Mabel Leilani Smyth

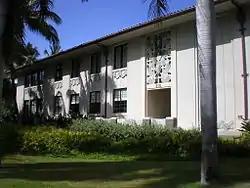
Mabel Smyth Memorial Building in Honolulu

Because her sister Eva was visually impaired, Mabel grew up in the role of care-giver. Sometime around the 1907 death of Captain Smyth, Mabel's family moved to Honolulu, where she completed her high school education. Mabel was counseled in her nursing career aspirations by Rev. Albert S. Baker, a medical doctor who was also her church pastor in Kona. He introduced her to James Arthur Rath and Ragna Helsher Rath who ran the health care facilities at Palama Settlement in Kalihi. Upon her graduation, Mabel was engaged as a care-giver for the Rath children on a 1911 trip to Massachusetts. She enrolled in the Springfield, Massachusetts Hospital Training School, returning to Hawaii after her 1915 graduation. Her first nursing assignment was in Kalihi Kae, before spending two years as a temporary director of the Hawaiian Humane Society, at that time an organization that provided care for both humans and animals. She was appointed at the first head nurse at Palama Settlement in 1918.